65 Ursae Majoris

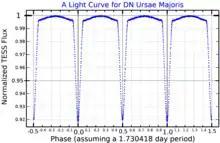
A light curve for DN Ursae Majoris, plotted from "TESS" data

65 Ursae Majoris A is a variable star with the variable star designation DN Ursae Majoris. The pair Aa1 and Aa2 form an eclipsing binary as they periodically pass in front of each other while orbiting. The primary and secondary eclipses are almost identical and the apparent magnitude of the system varies between 6.55 and 6.65 twice during each orbit of 1.73 days. The brightness variation is very small because the non-eclipsing component Ab is the brightest of the three stars and contributes 80% of the visible light.